List of glaciers in the United States

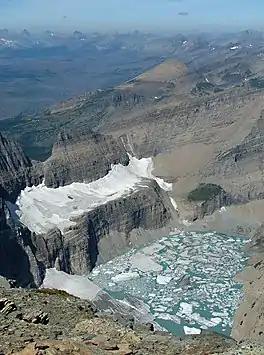
Grinnell Glacier with proglacial lake and The Salamander Glacier on high ledge

According to the Geographic Names Information System (GNIS), there are sixteen named glaciers in Colorado.